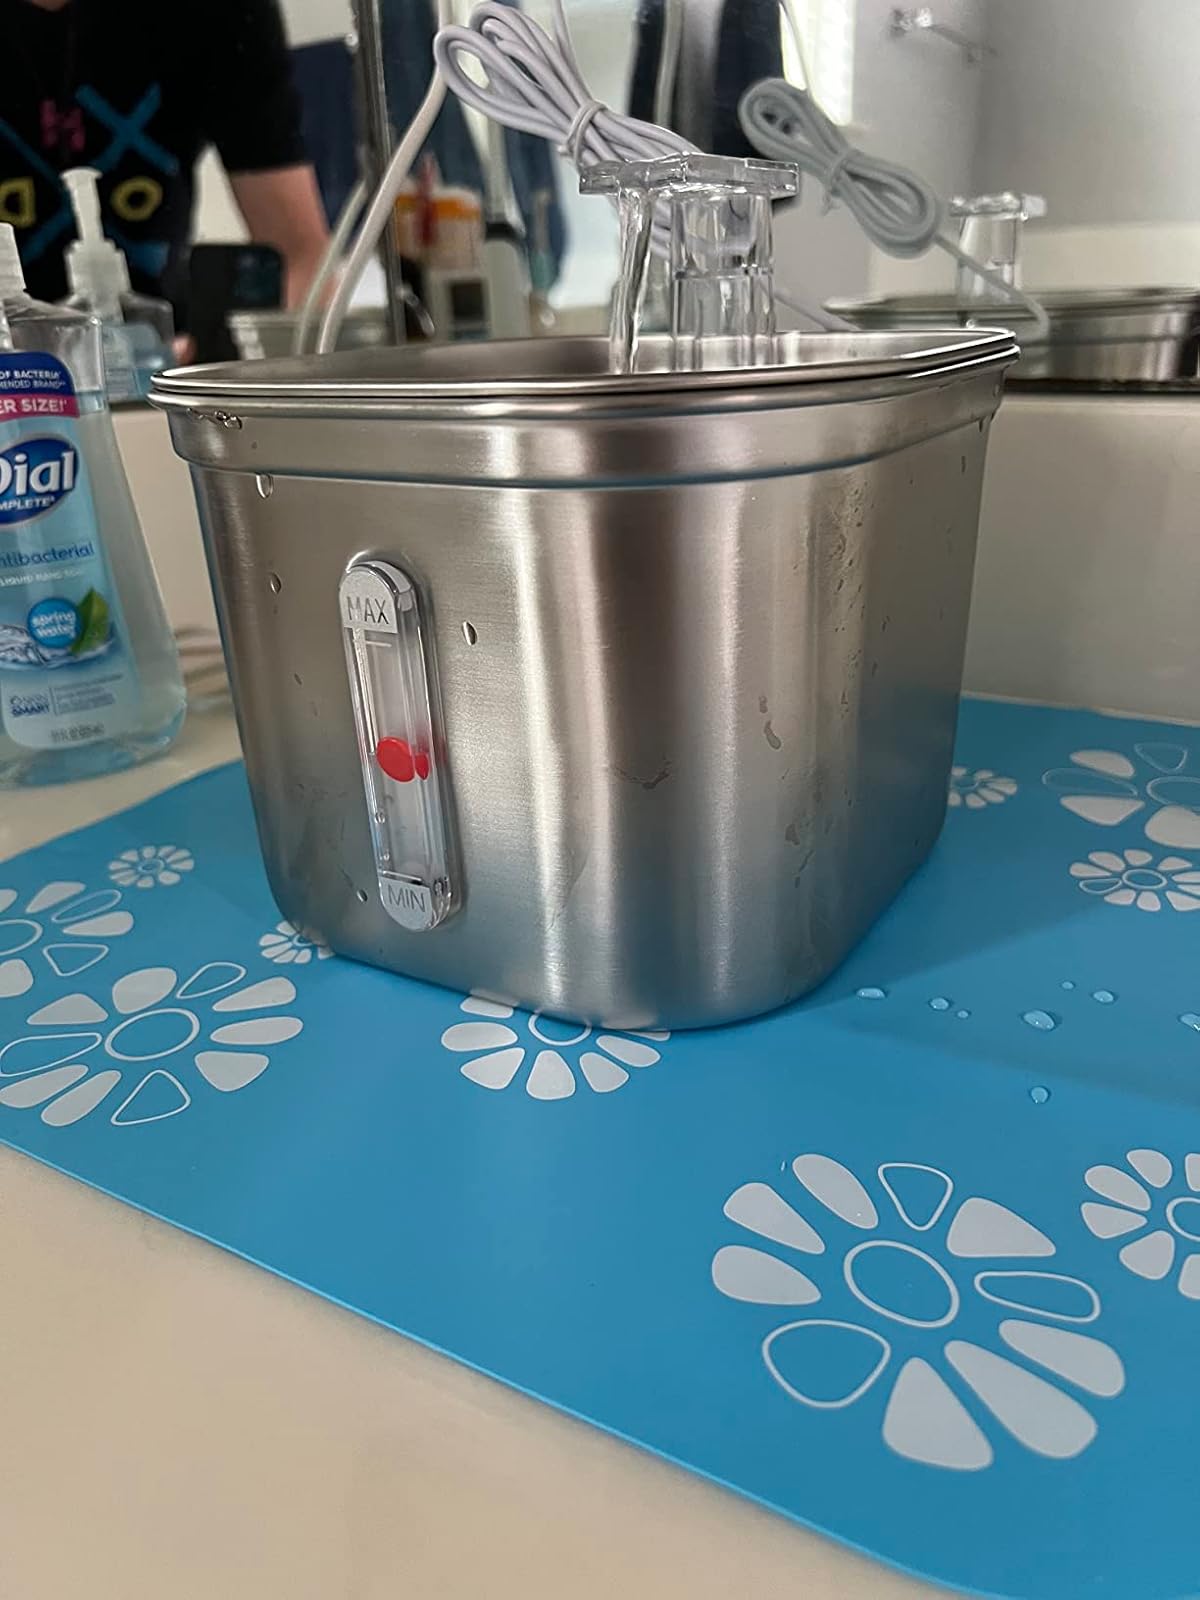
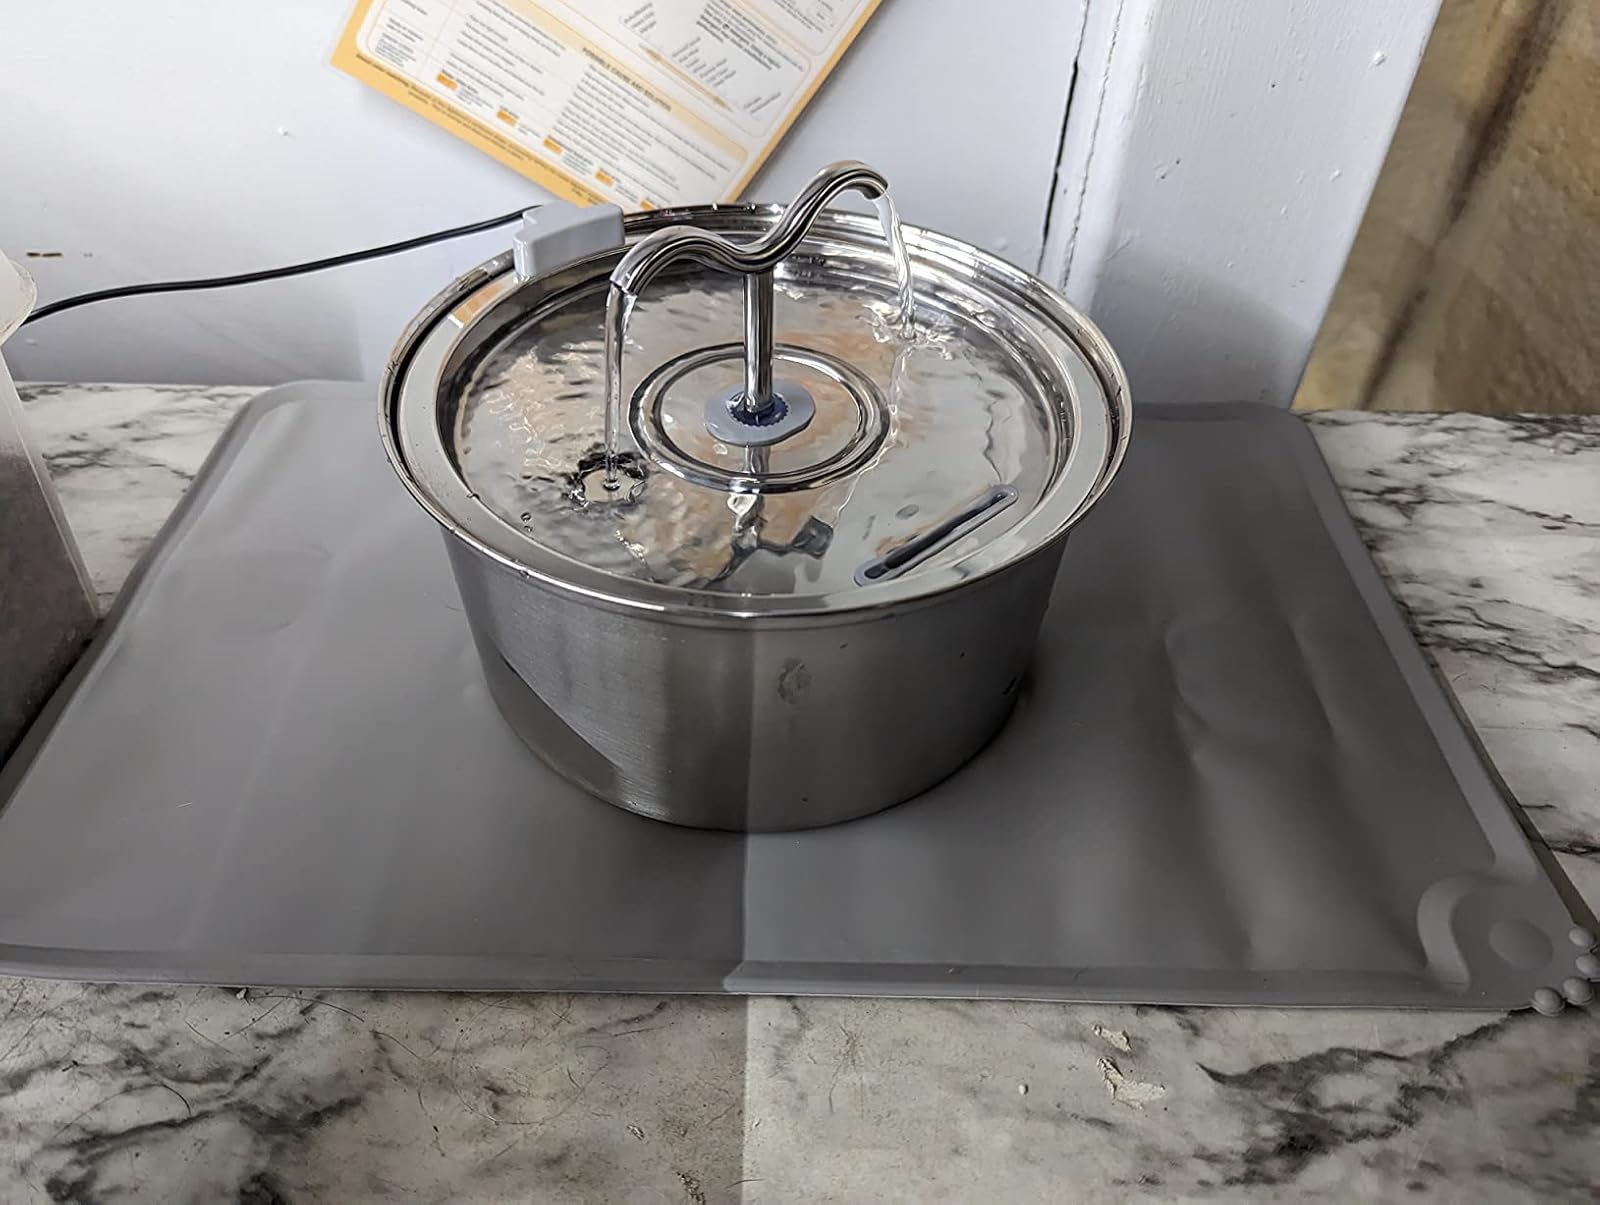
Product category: items_bowl
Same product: no